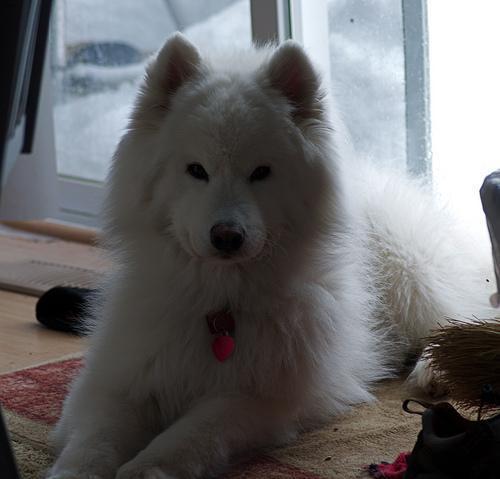
samoyed